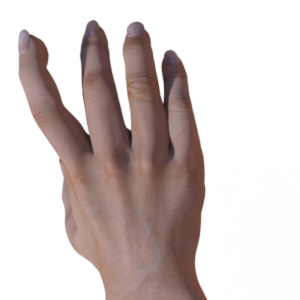
Label: paper